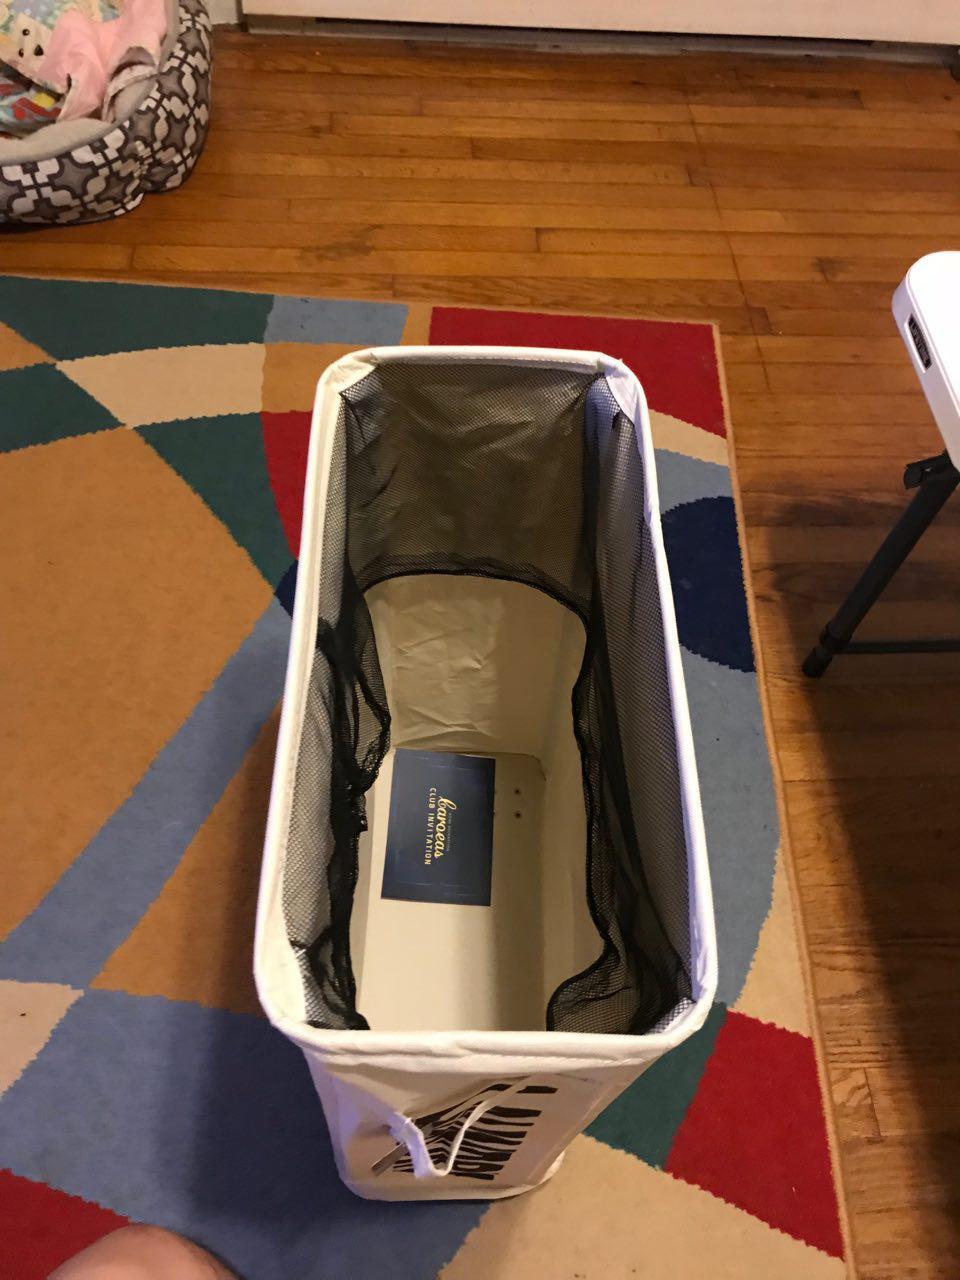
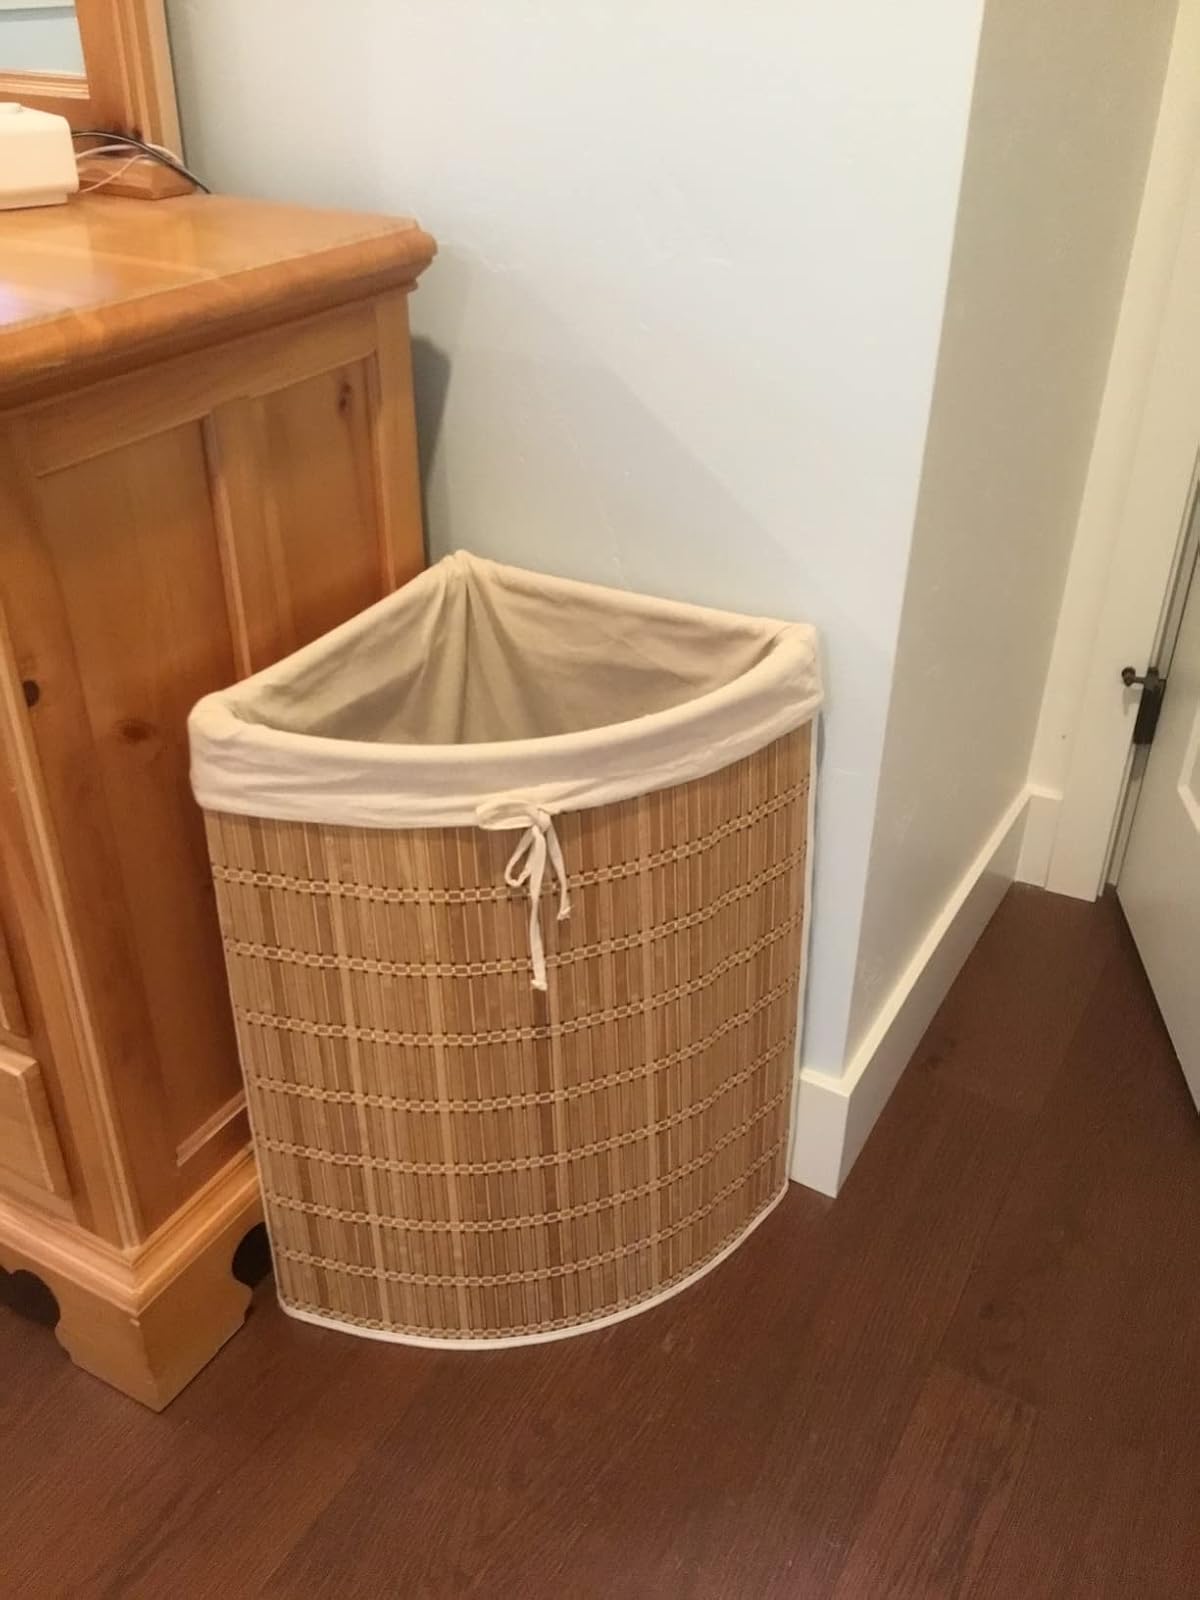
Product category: items_hamper
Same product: no